2022 Sahlen's Six Hours of The Glen

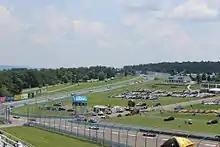
Watkins Glen International, where the race was held.

International Motor Sports Association's (IMSA) president John Doonan confirmed the race was part of the schedule for the 2022 IMSA SportsCar Championship (IMSA SCC) in August 2021. It was the eighth year the event was held as part of the WeatherTech SportsCar Championship. The 2022 Sahlen's Six Hours of The Glen was the seventh of twelve scheduled sports car races of 2022 by IMSA , and it was the third of four rounds held as part of the Michelin Endurance Cup (MEC). The race was held at the eleven-turn Watkins Glen International in Watkins Glen, New York on June 26, 2022.